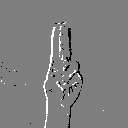
ASL letter: u